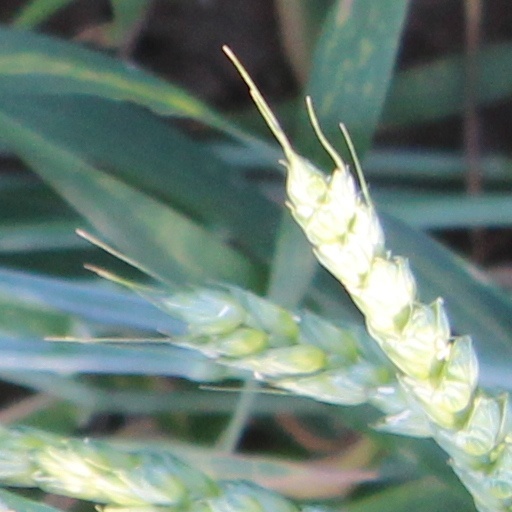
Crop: wheat